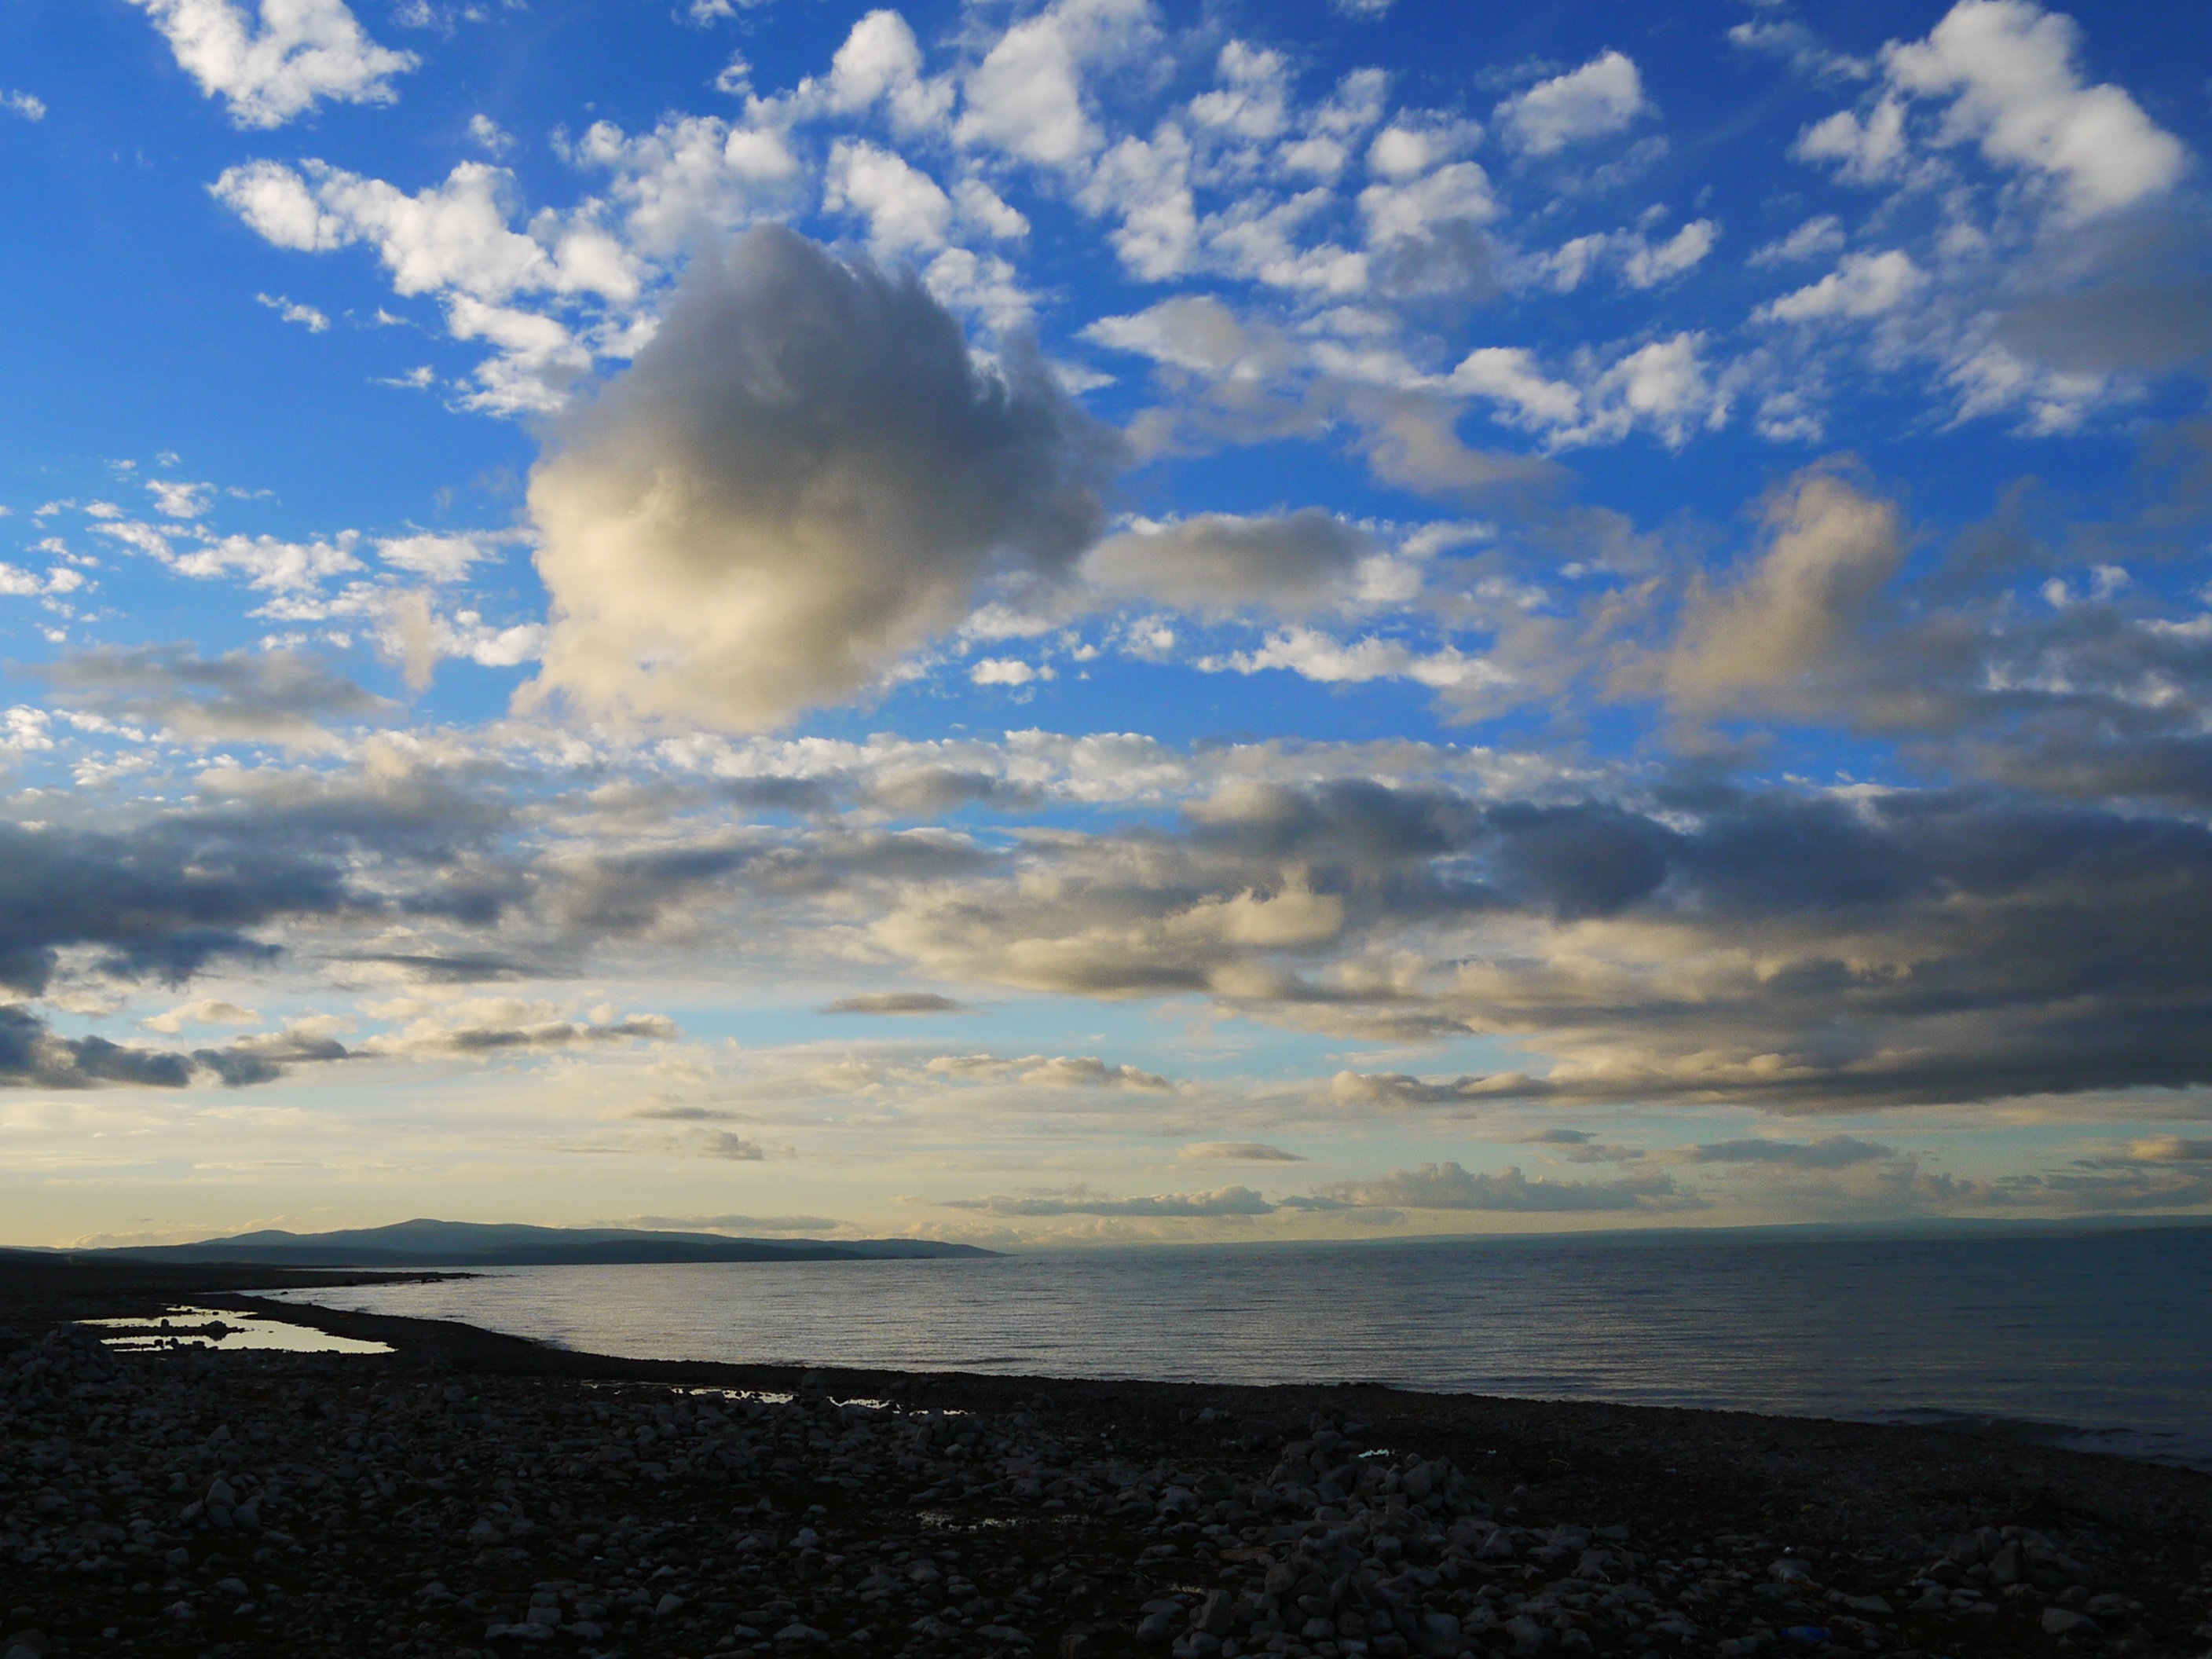
beach, sea, coast, ocean, horizon, mountain, cloud, sky, sun, sunrise, sunset, sunlight, morning, hill, dawn, atmosphere, dusk, evening, twilight, cumulus, plain, afterglow, qinghai, blue sky and white clouds, meteorological phenomenon, huguangshanse, evening syk